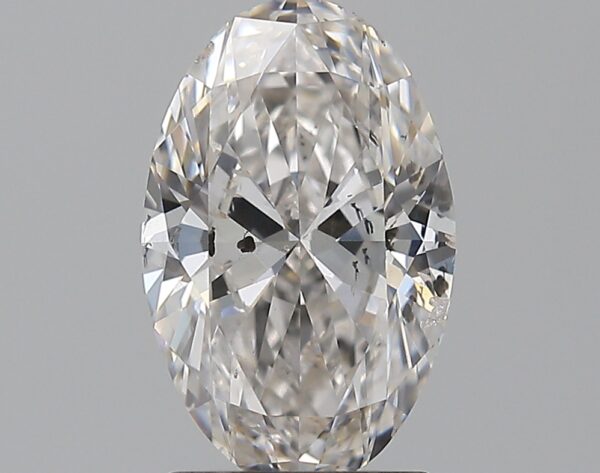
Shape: oval
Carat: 1.79
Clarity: SI2
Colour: G
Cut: EX
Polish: EX
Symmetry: EX
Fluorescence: M
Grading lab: GIA
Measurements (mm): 10.27 x 6.55 x 4.02